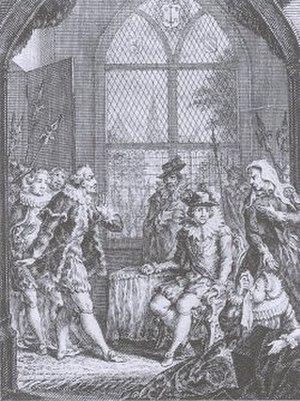
Juliana Cornelia, baronne de Lannoy, née à Bréda le 20 décembre 1738 et décédée à Mont-Sainte-Gertrude le 18 février 1782, est une poétesse et dramaturge néerlandaise.